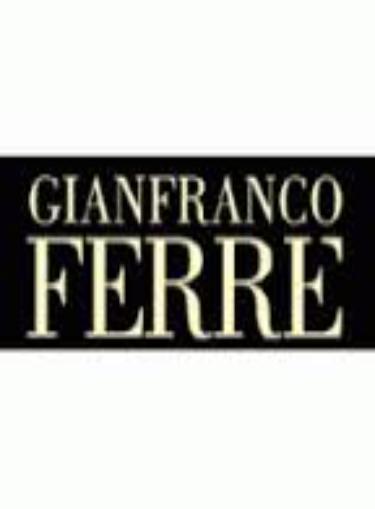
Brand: Gianfranco Ferre
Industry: Necessities